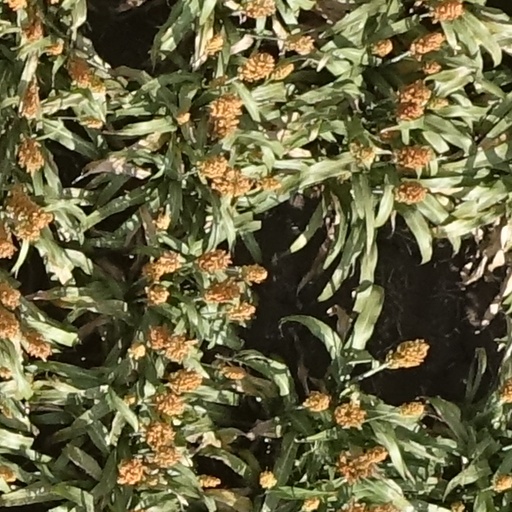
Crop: sorghum